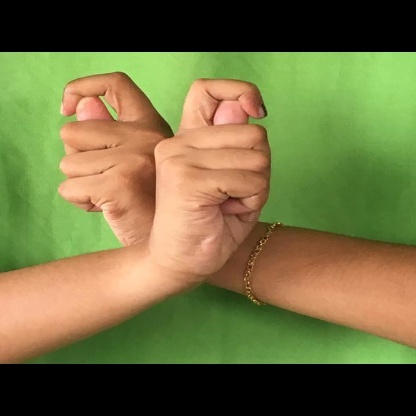
Mudra: Berunda